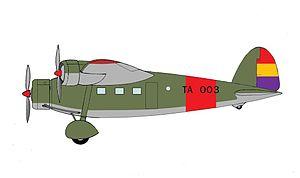
Un trimoteur est un aéronef dont la propulsion fait appel à trois moteurs différents. Cette configuration a particulièrement été prolifique durant l'entre-deux-guerres. Avec la multiplication des modes de propulsions aéronautique il convient désormais de différencier les trimoteurs à moteurs à pistons, de ceux à réacteurs, et à turbomoteurs.